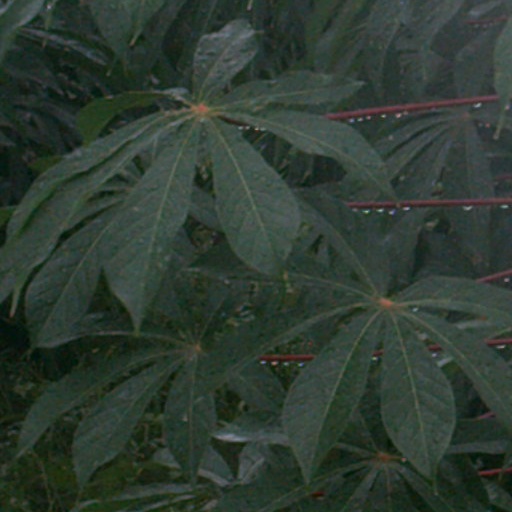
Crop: cassava